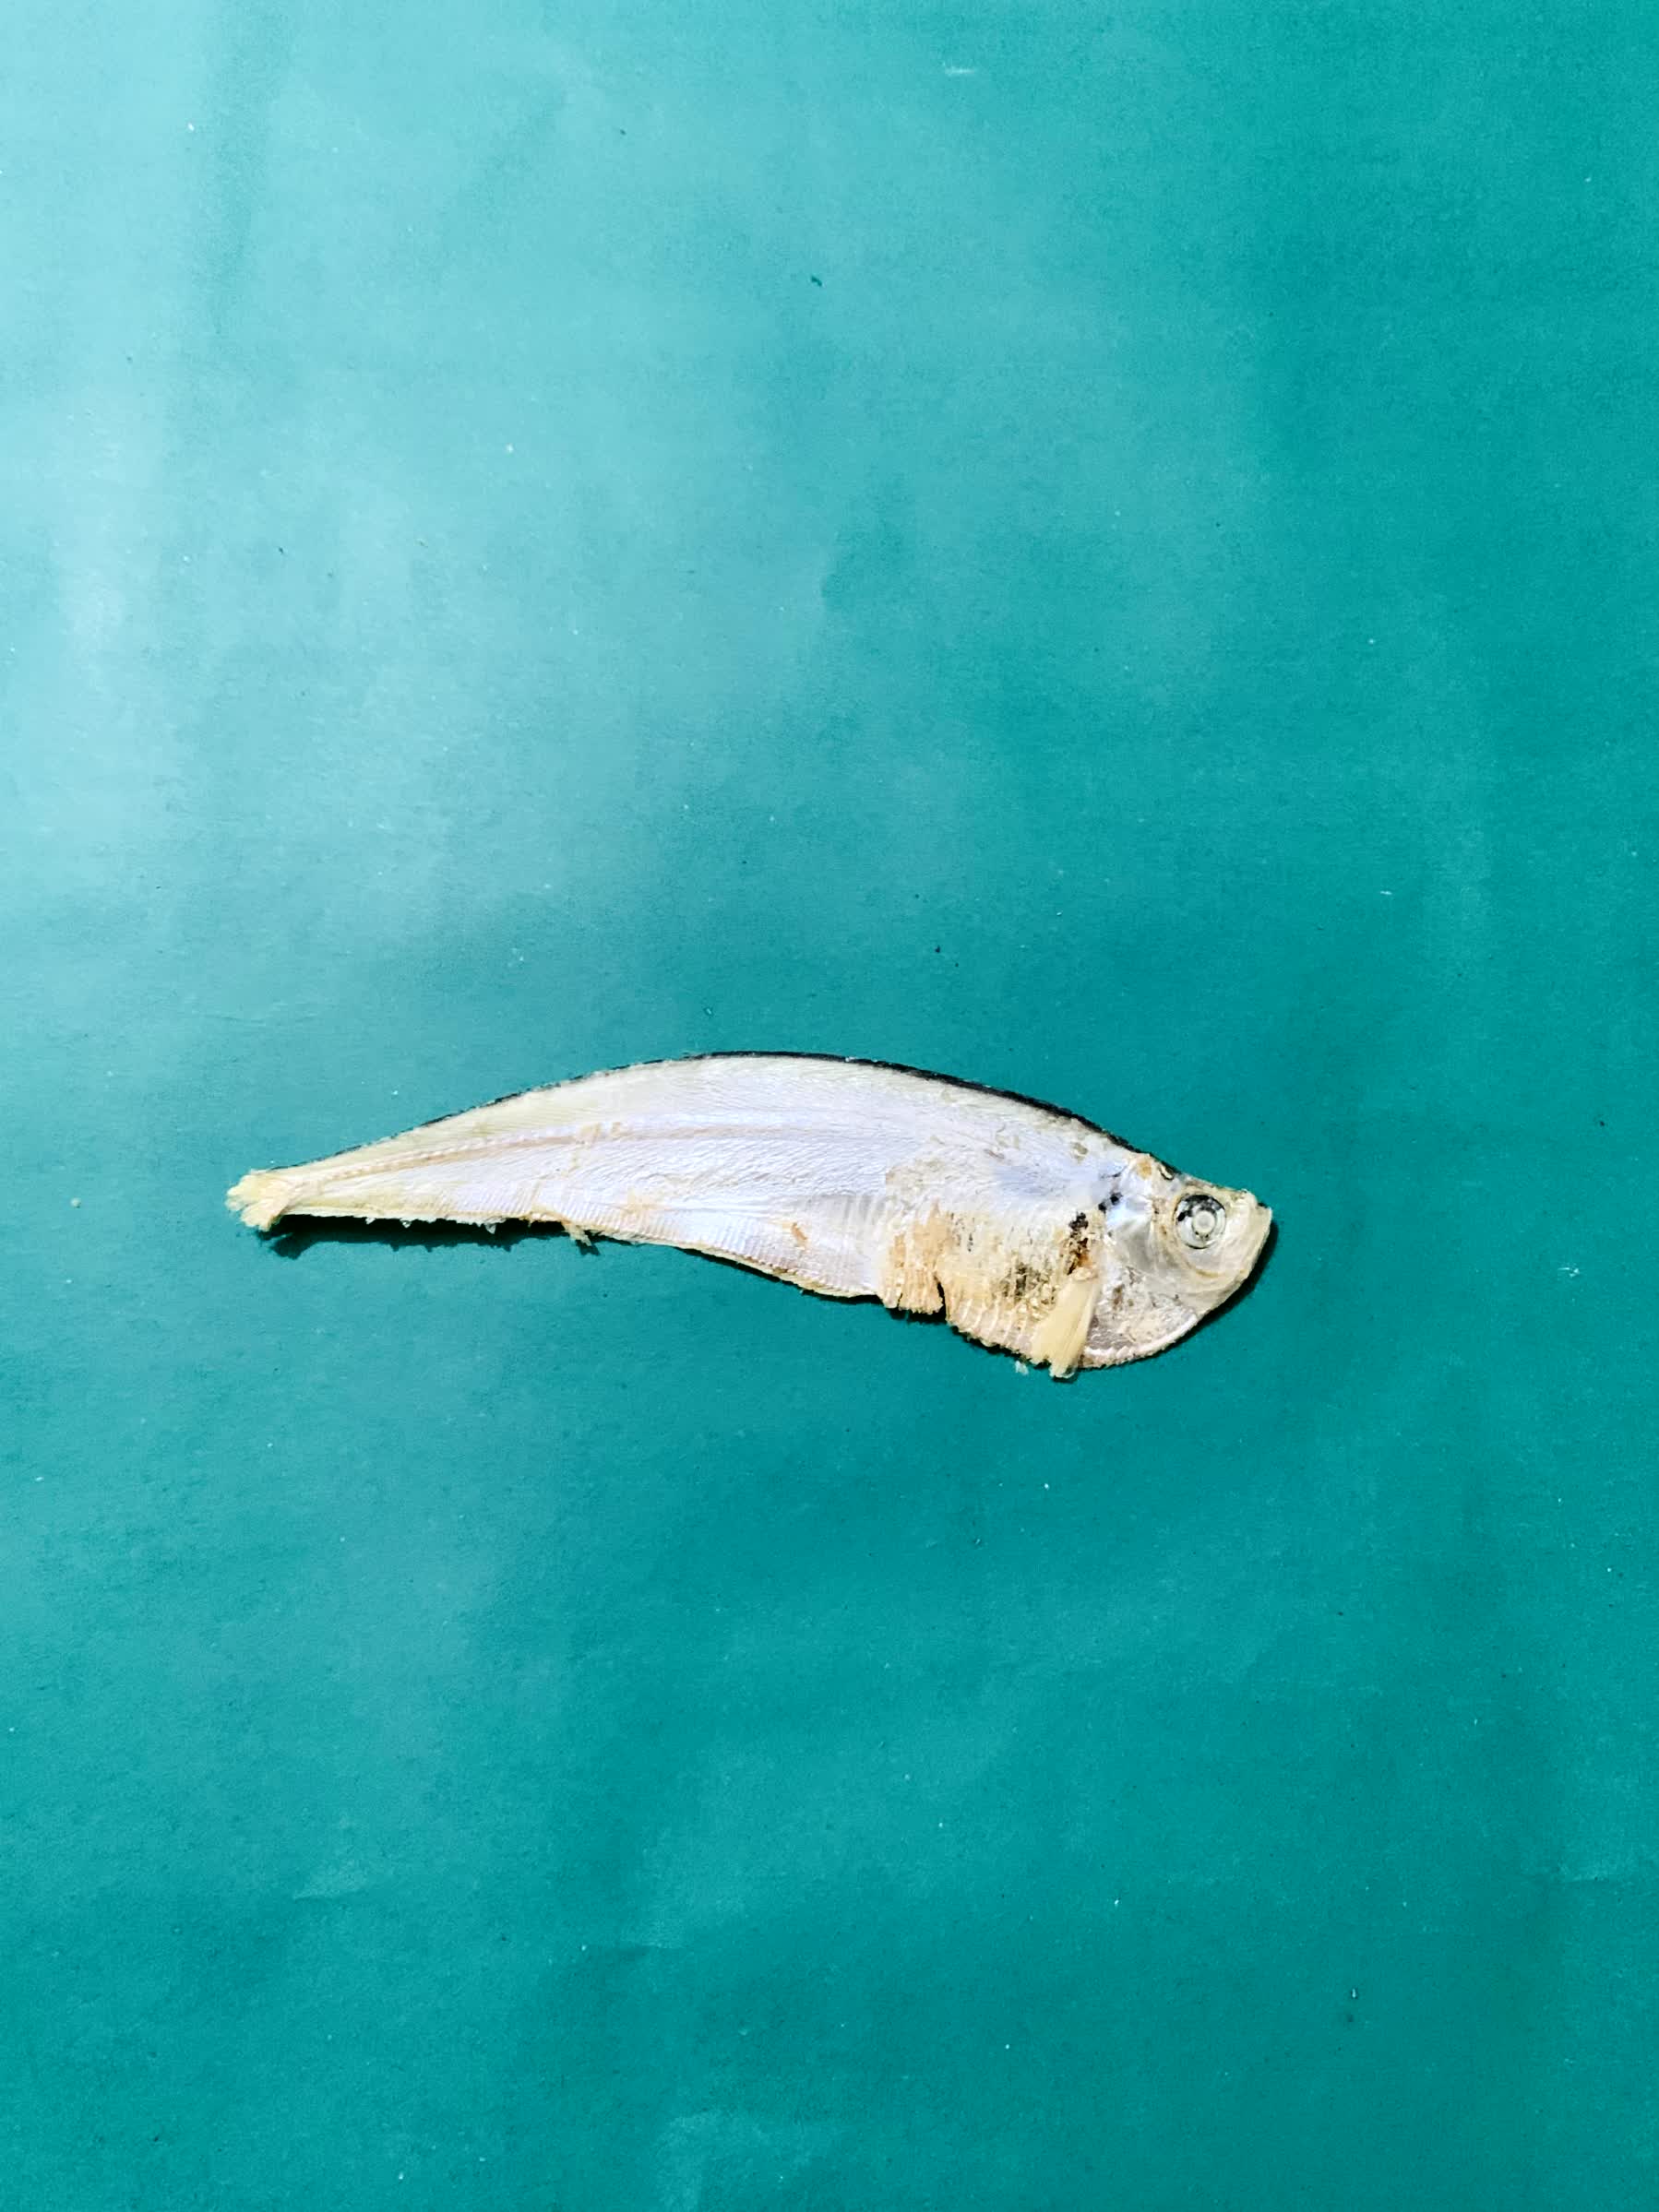
Species: Shukna Feuwa